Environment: real
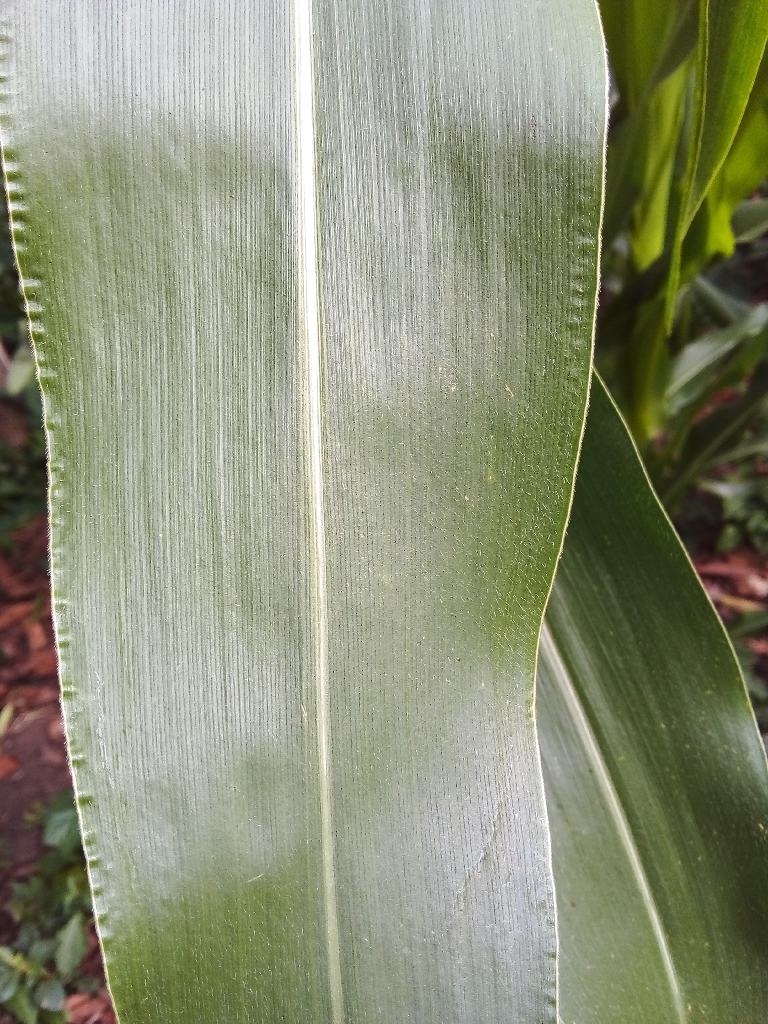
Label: healthy